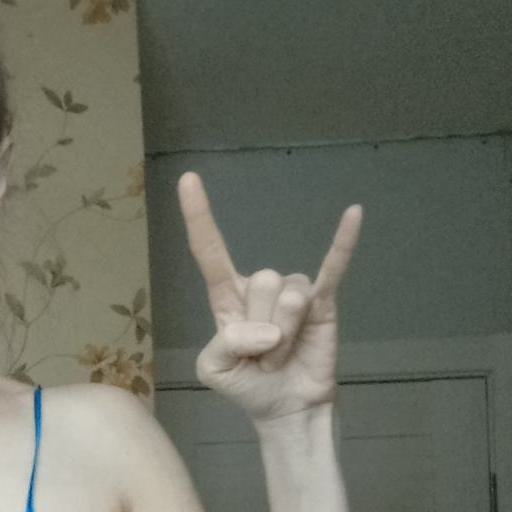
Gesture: rock